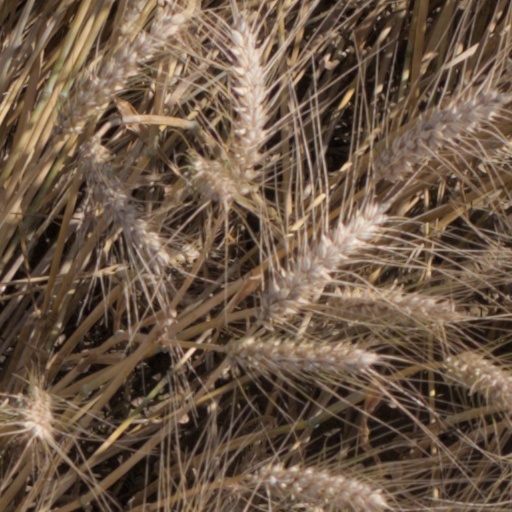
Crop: wheat